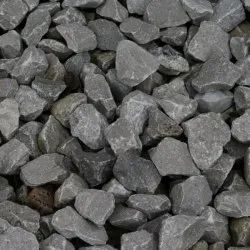
Label: 40_mm_Construction_Aggregates